Jean-Honoré Fragonard

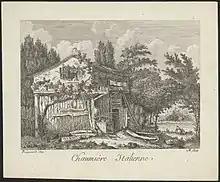
Early engraving after Jean-Honoré Fragonard titled "Chaumiére Italienne"

A lukewarm response to these series of ambitious works induced Fragonard to abandon the Rococo style and to experiment with Neoclassicism. He married Marie-Anne Gérard (1745–1823), herself a painter of miniatures, on 17 June 1769 and had a daughter, Rosalie Fragonard (1769–1788), who became one of his favourite models. In October 1773, he again went to Italy with Pierre-Jacques Onézyme Bergeret de Grancourt and his son, Pierre-Jacques Bergeret de Grancourt. In September 1774, he returned through Vienna, Prague, Dresden, Frankfurt and Strasbourg.